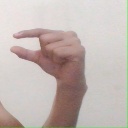
अक्षर: ग